Gilles Vigneault

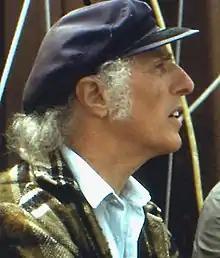
Vigneault in 1989

Gilles Vigneault (born 27 October 1928) is a Canadian poet, publisher, singer-songwriter, and Quebec nationalist and sovereigntist. Two of his songs are considered by many to be Quebec's unofficial anthems: "Mon pays" and "Gens du pays", and his line "Mon pays ce n'est pas un pays, c'est l'hiver" ("My country is not a country, it is winter", from "Mon Pays") became a proverb in Quebec. Vigneault is a Grand Officer of the National Order of Quebec, Knight of the Legion of Honour, and Officer of the Ordre des Arts et des Lettres.